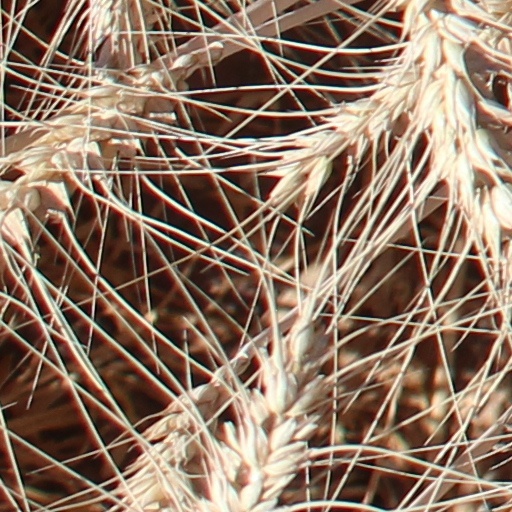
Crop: wheat